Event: Nepal Earthquake
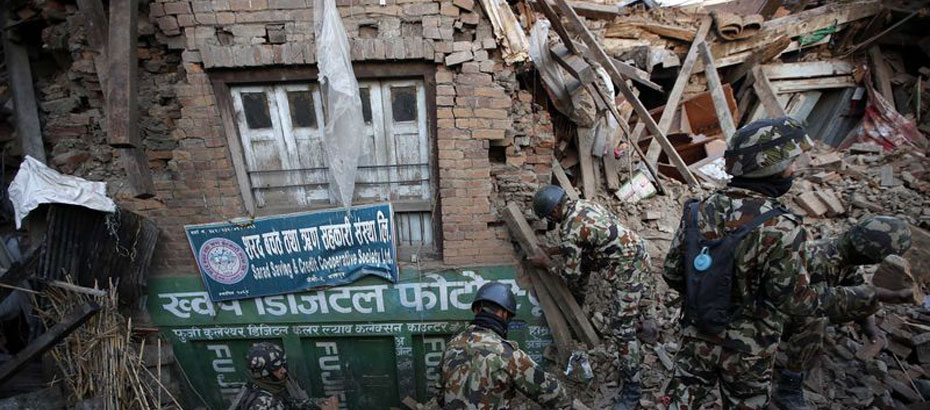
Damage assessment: damage